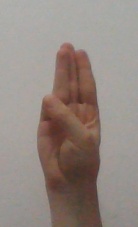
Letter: thaa